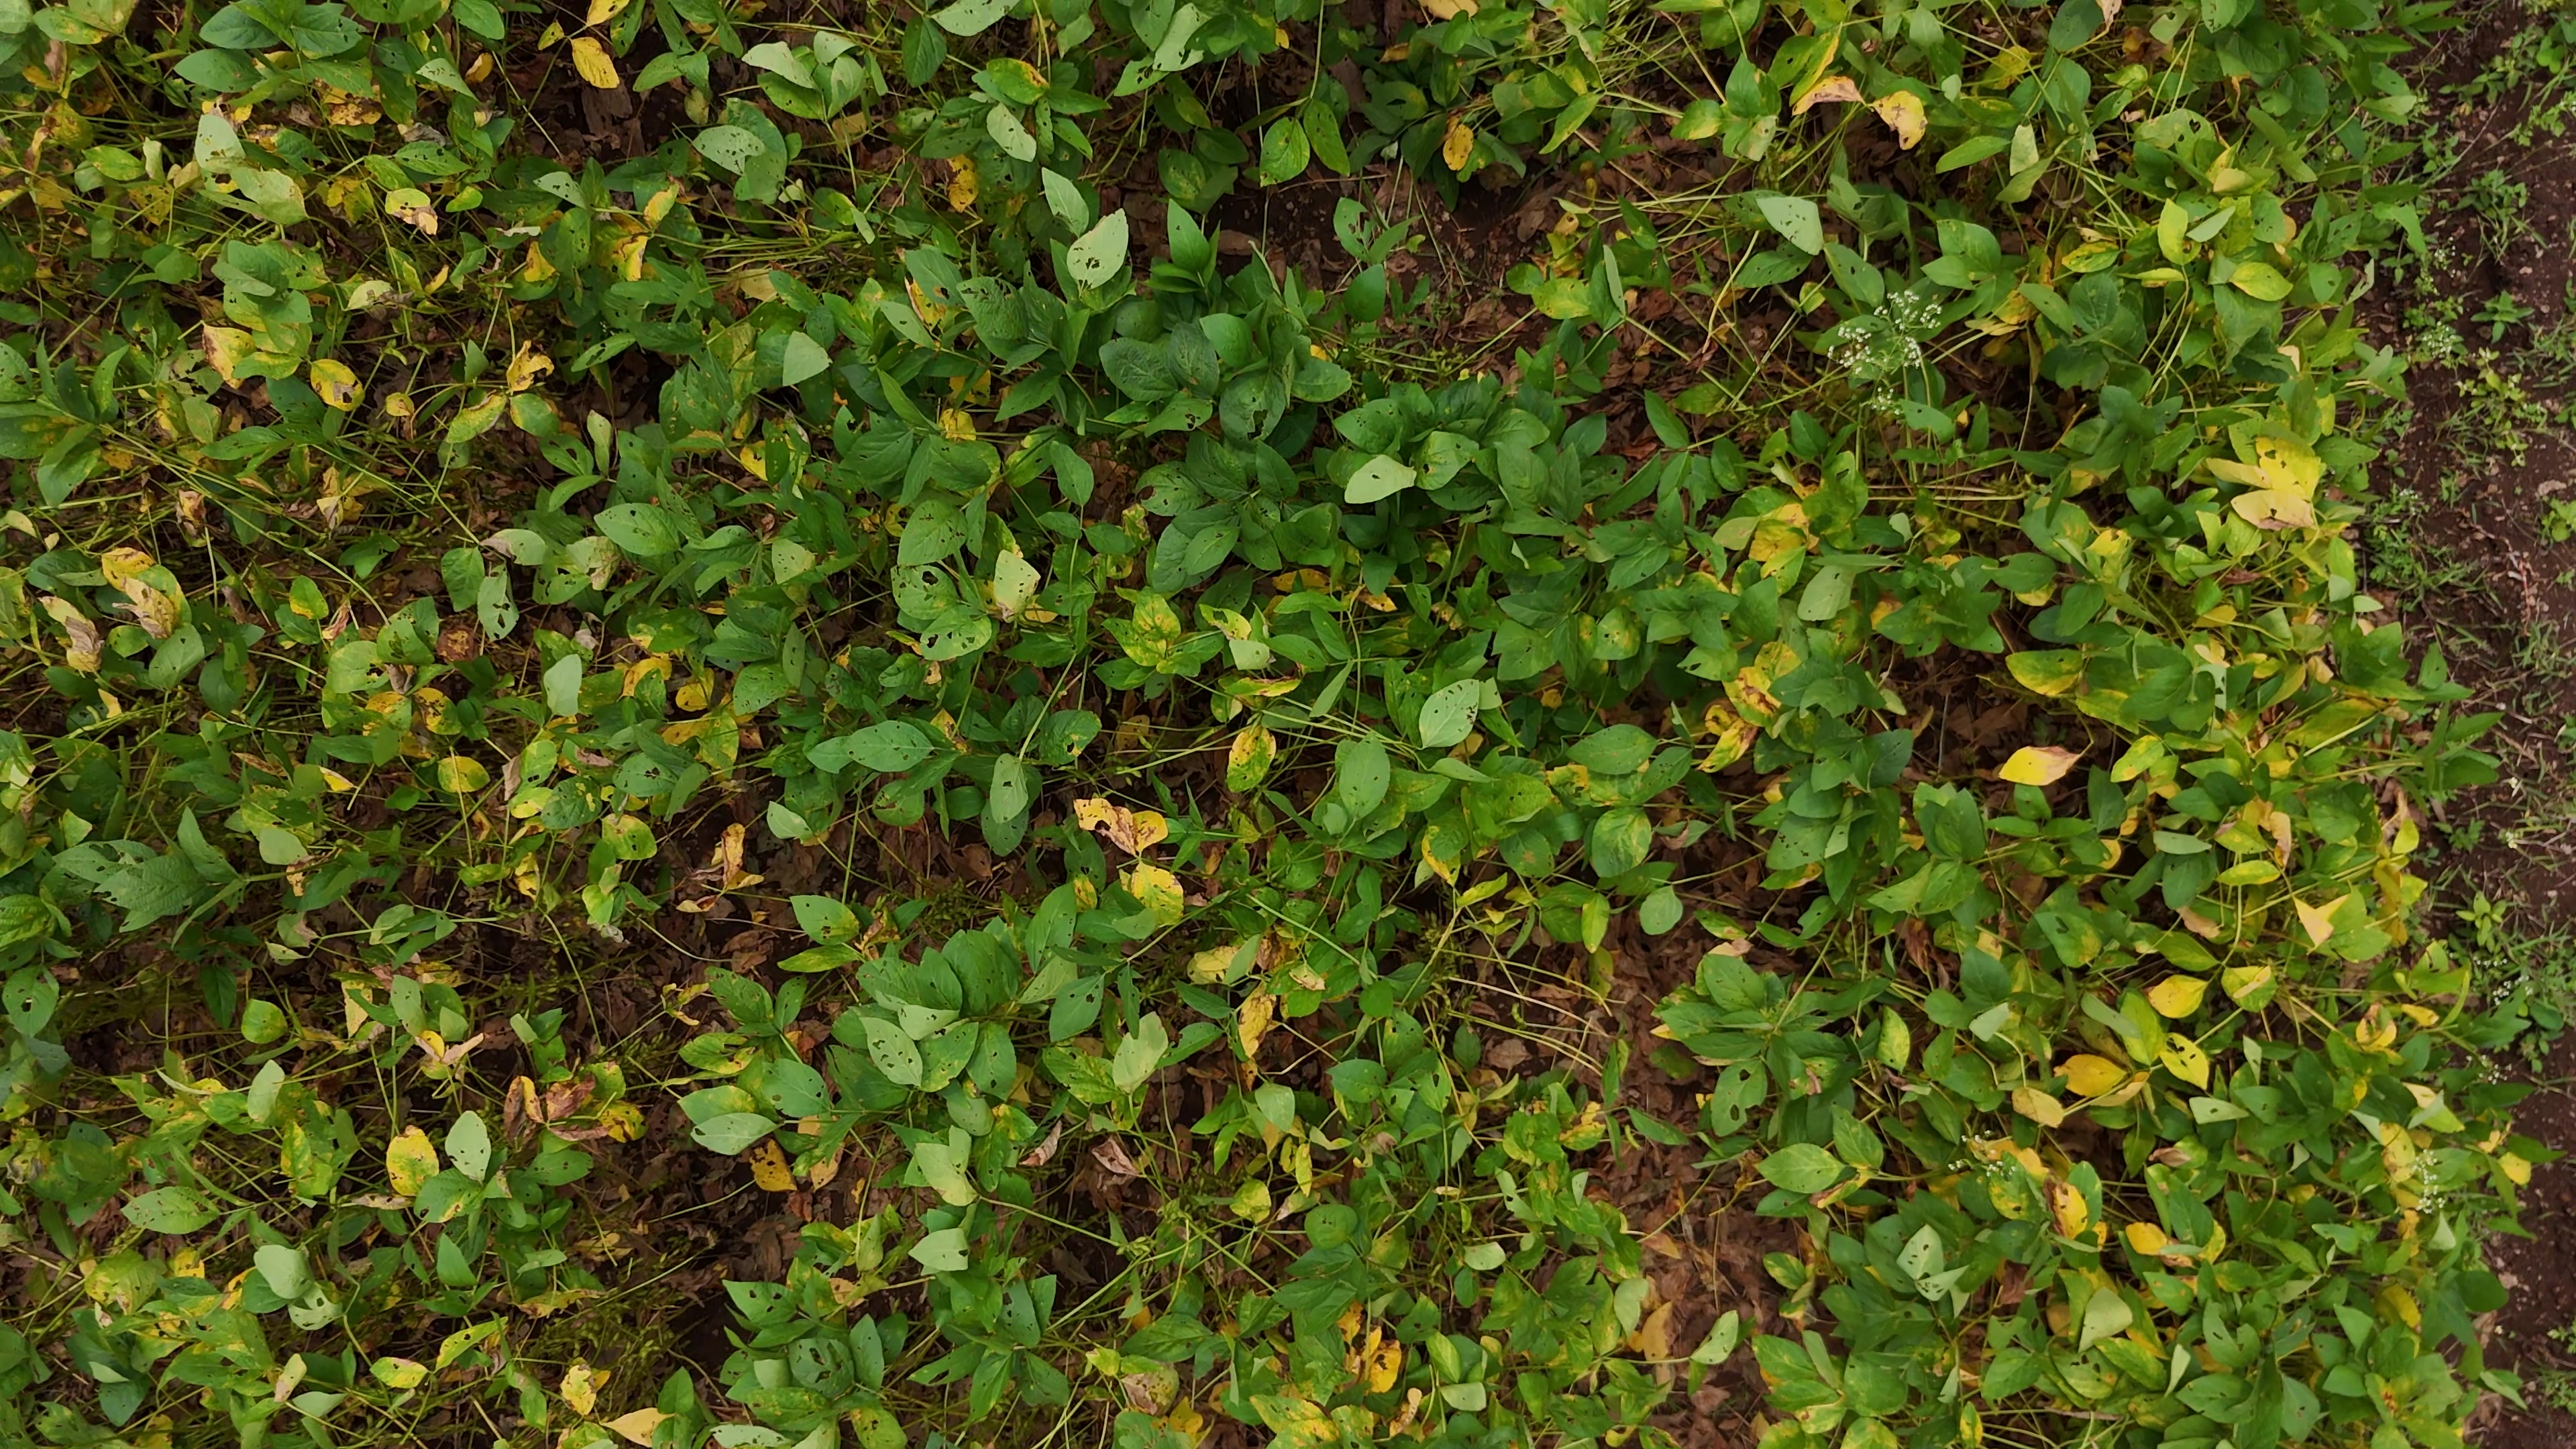
Label: Rust